WV22

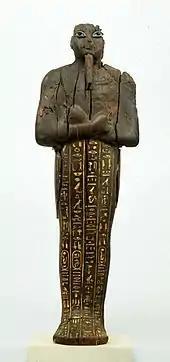
Wooden ushabti of Amenhotep III in the Metropolitan Museum of Art

In September 1989 the Waseda University Egypt Archaeological Mission began a re-clearance to create a precise plan and elevation of the tomb. Looking for traces of Carter's work, excavation was conducted outside the entrance. Carter's spoil heap was located and re-investigation uncovered many small items including pieces of a lotus-shaped collar terminal from the same artefact as fragments in Highclere Castle recovered by Carter from the well shaft, fragmentary jar labels, wooden labels, and a wooden uraeus body from a statue.